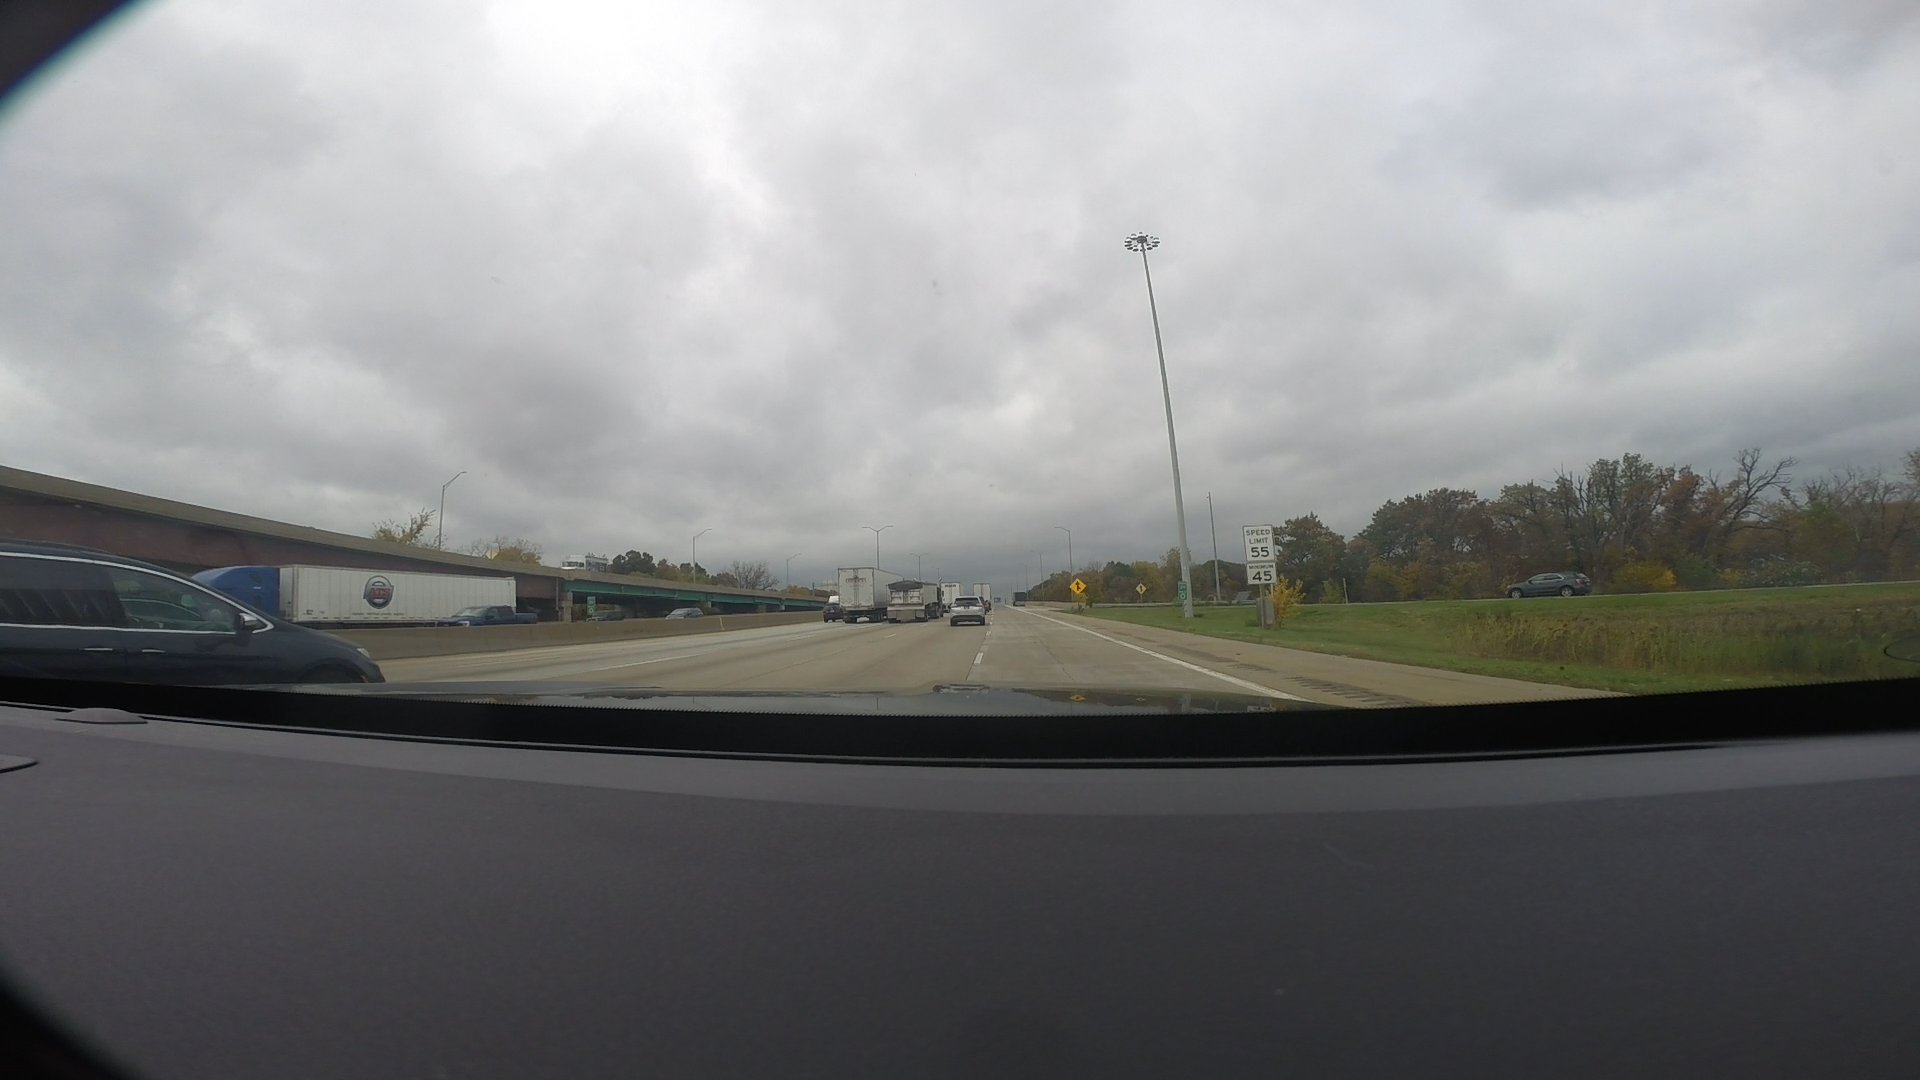
Speed limit sign label: mph55